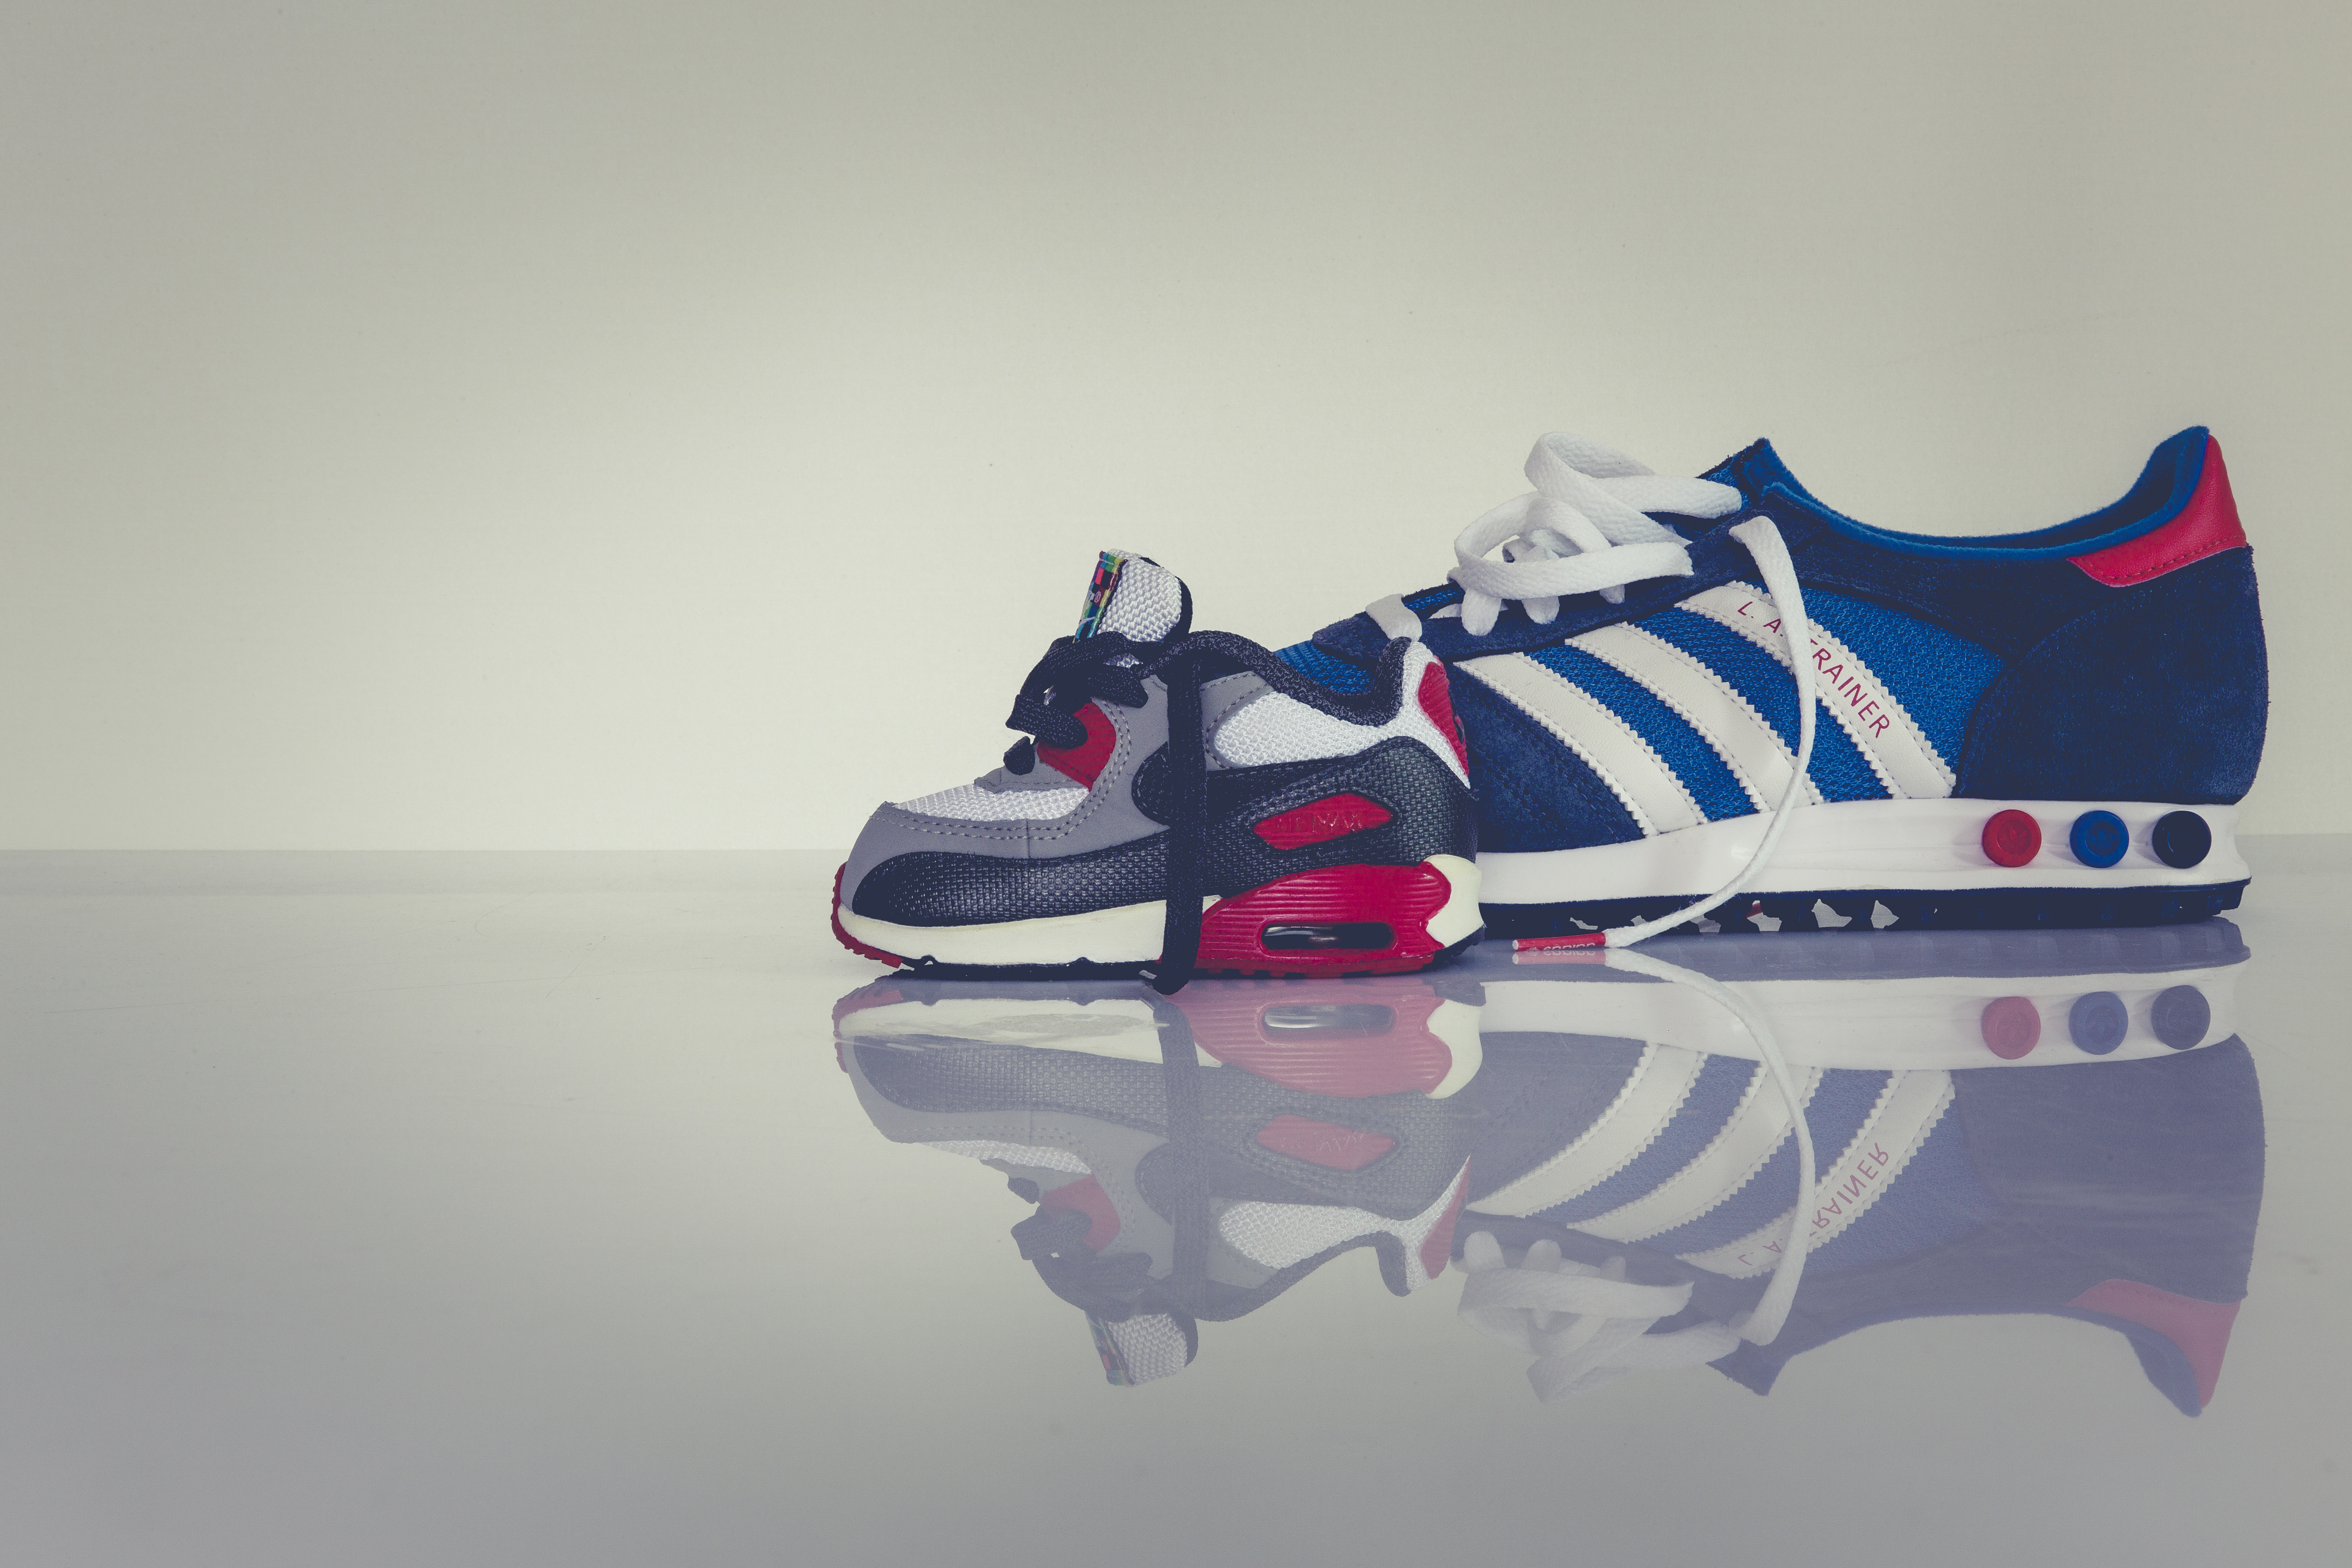
shoe, white, reflection, red, color, child, fashion, blue, black, pink, baby, brand, shoes, sneakers, footwear, style, wear, adult, fashionable, trendy, rubber shoes, royalty free images, la trainer